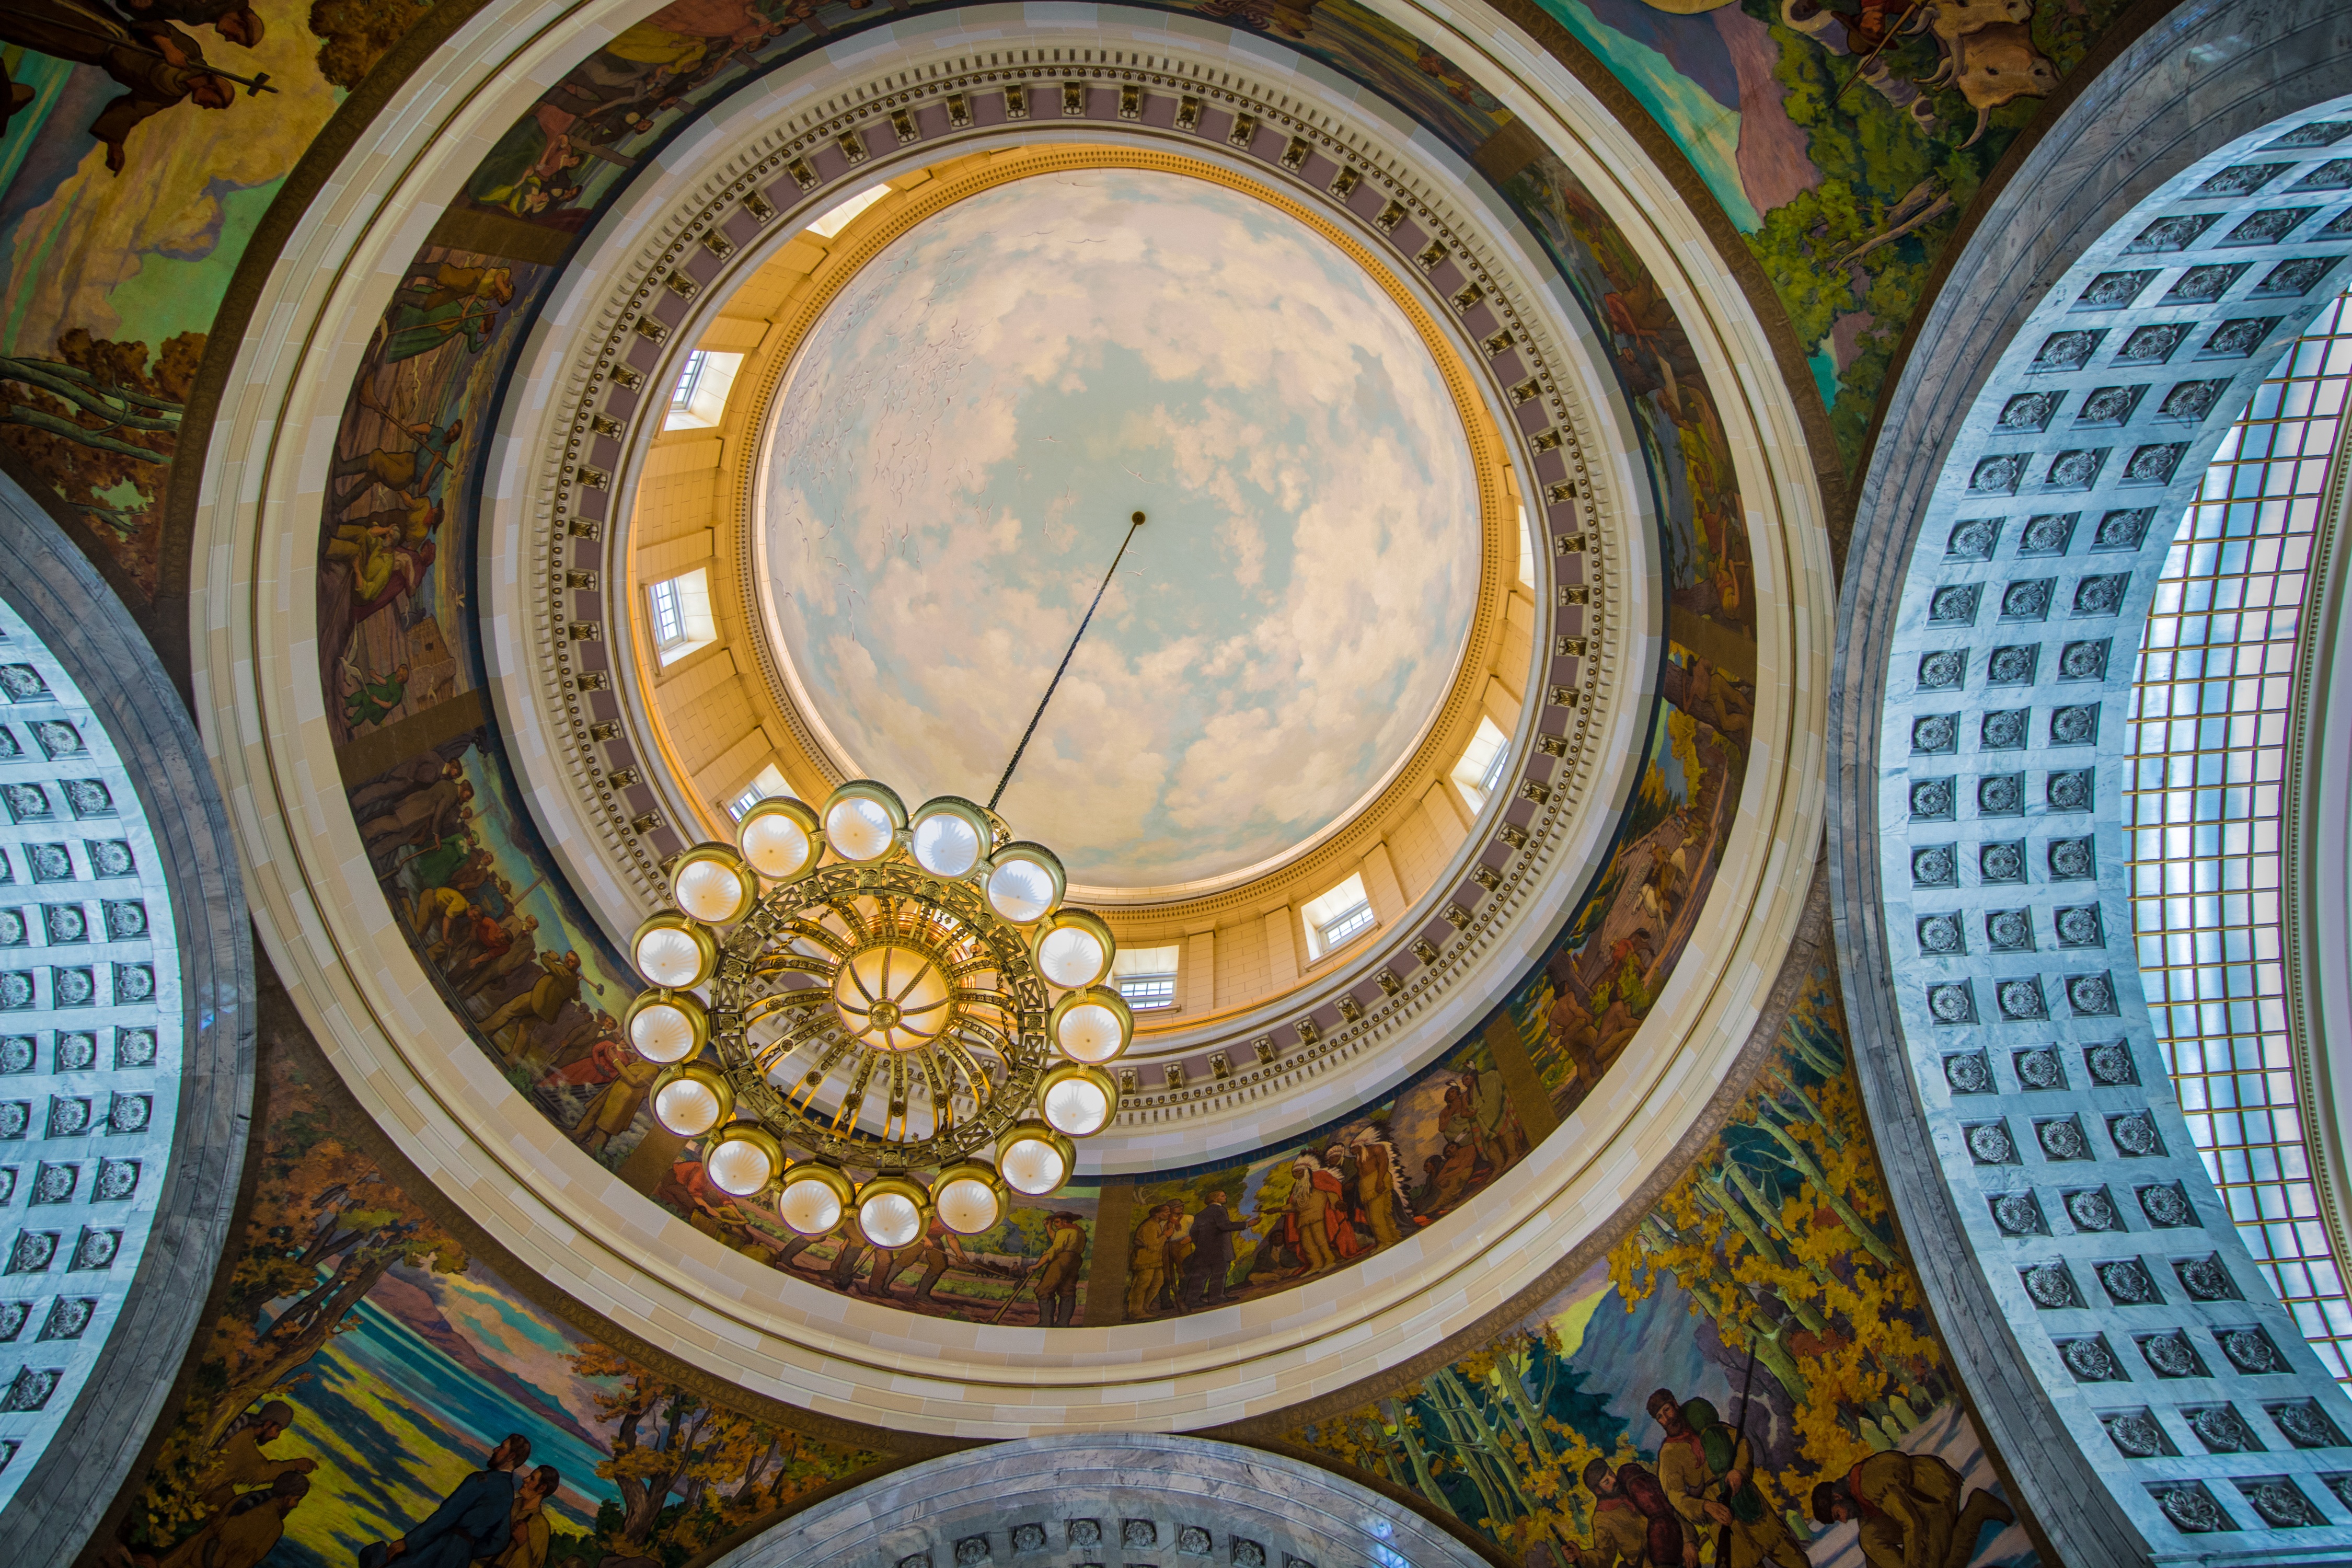
window, building, arch, ceiling, roundabout, circle, utah, symmetry, dome, capitol, city salt lake, bell jar, ancient history